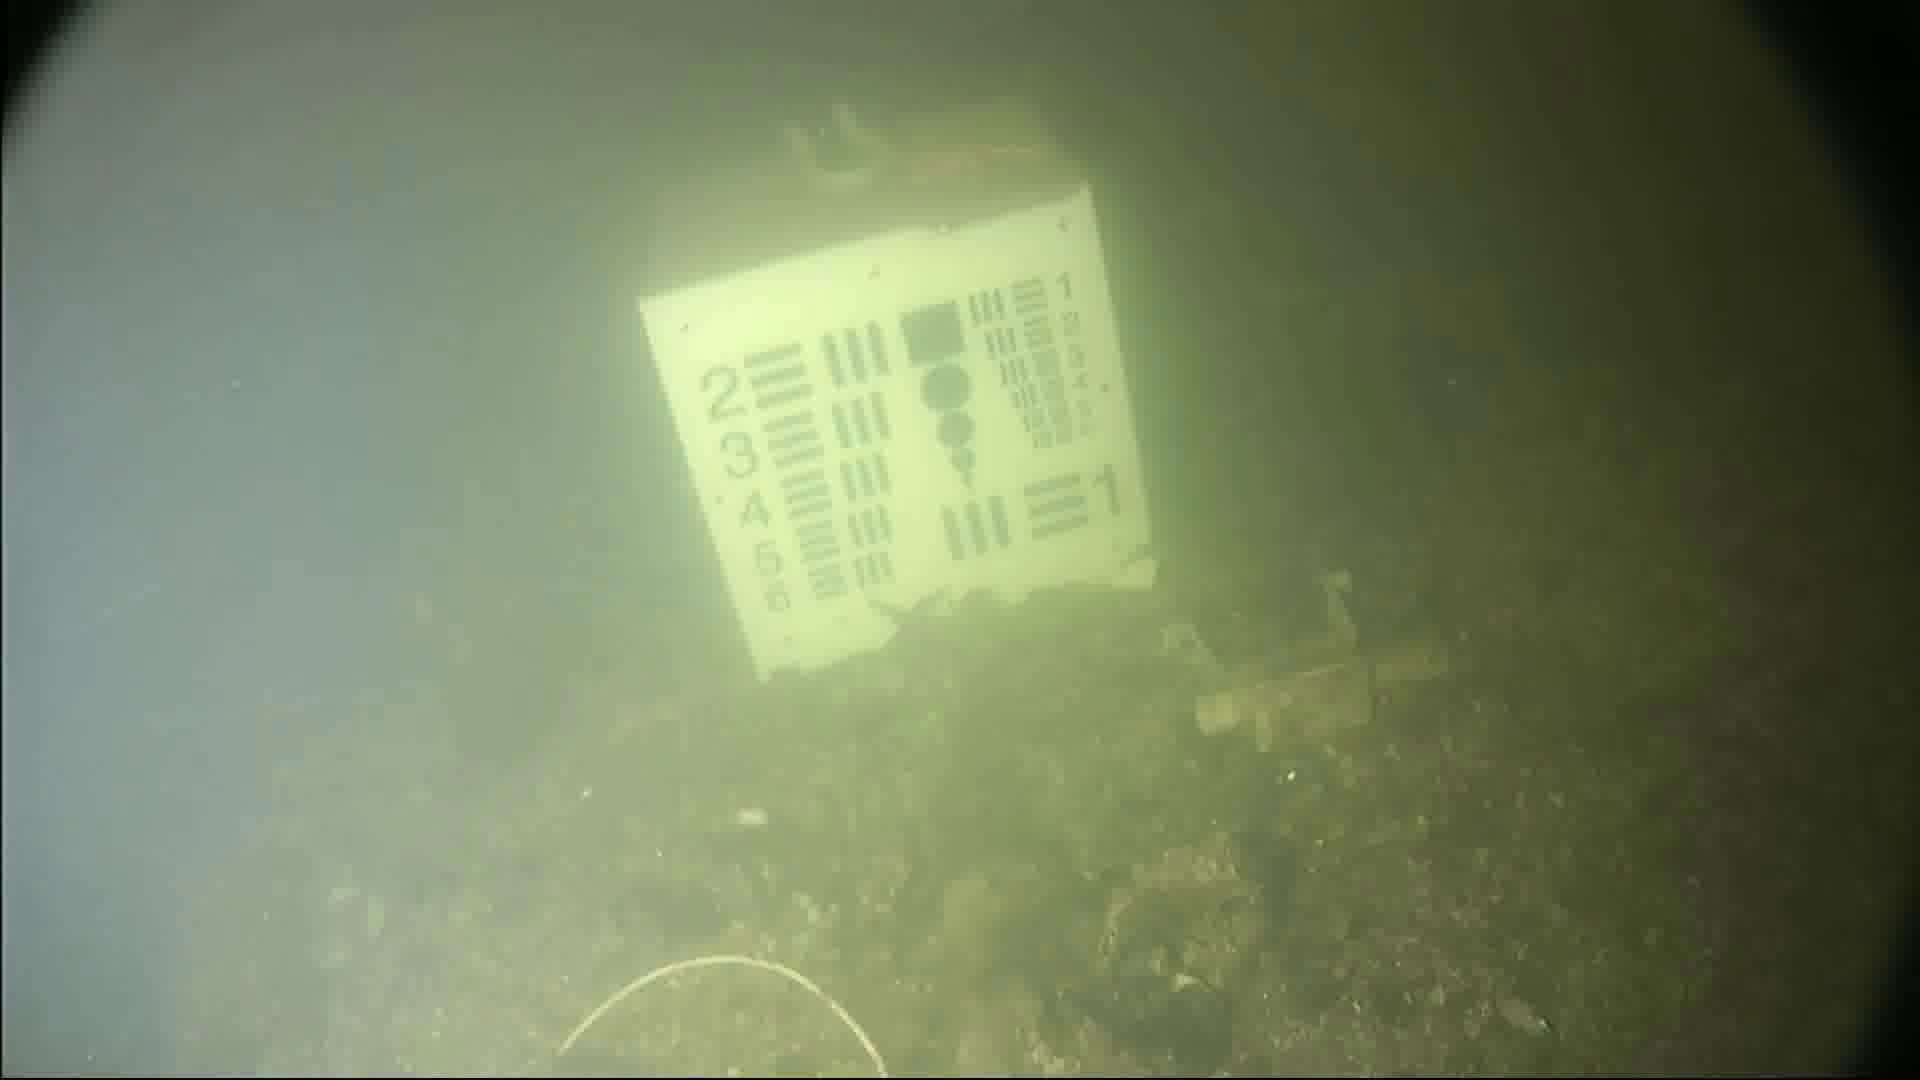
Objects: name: starfish